Docklands, Victoria

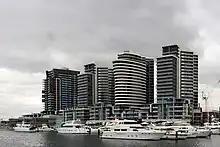
View of NewQuay from Central Pier; from the left the Nolan, Arkley, Palladio and Boyd

Collins Square (previously Village Docklands) is a ~2Ha site within the Batman's Hill precinct. It was developed by Walker Corporation.